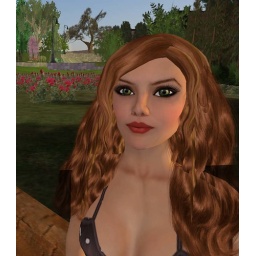
Gideon can be seen about Second Life in male, female and animal form. This is the lady form.